Grappling hook

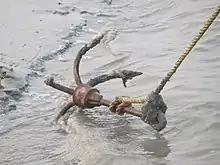
Grapnel anchor

As well as the grapnel anchor, grapnels are used in the removal and repair of subsea cables. Large cable layer ships drag huge grapnels across the seabed until they snag a cable.